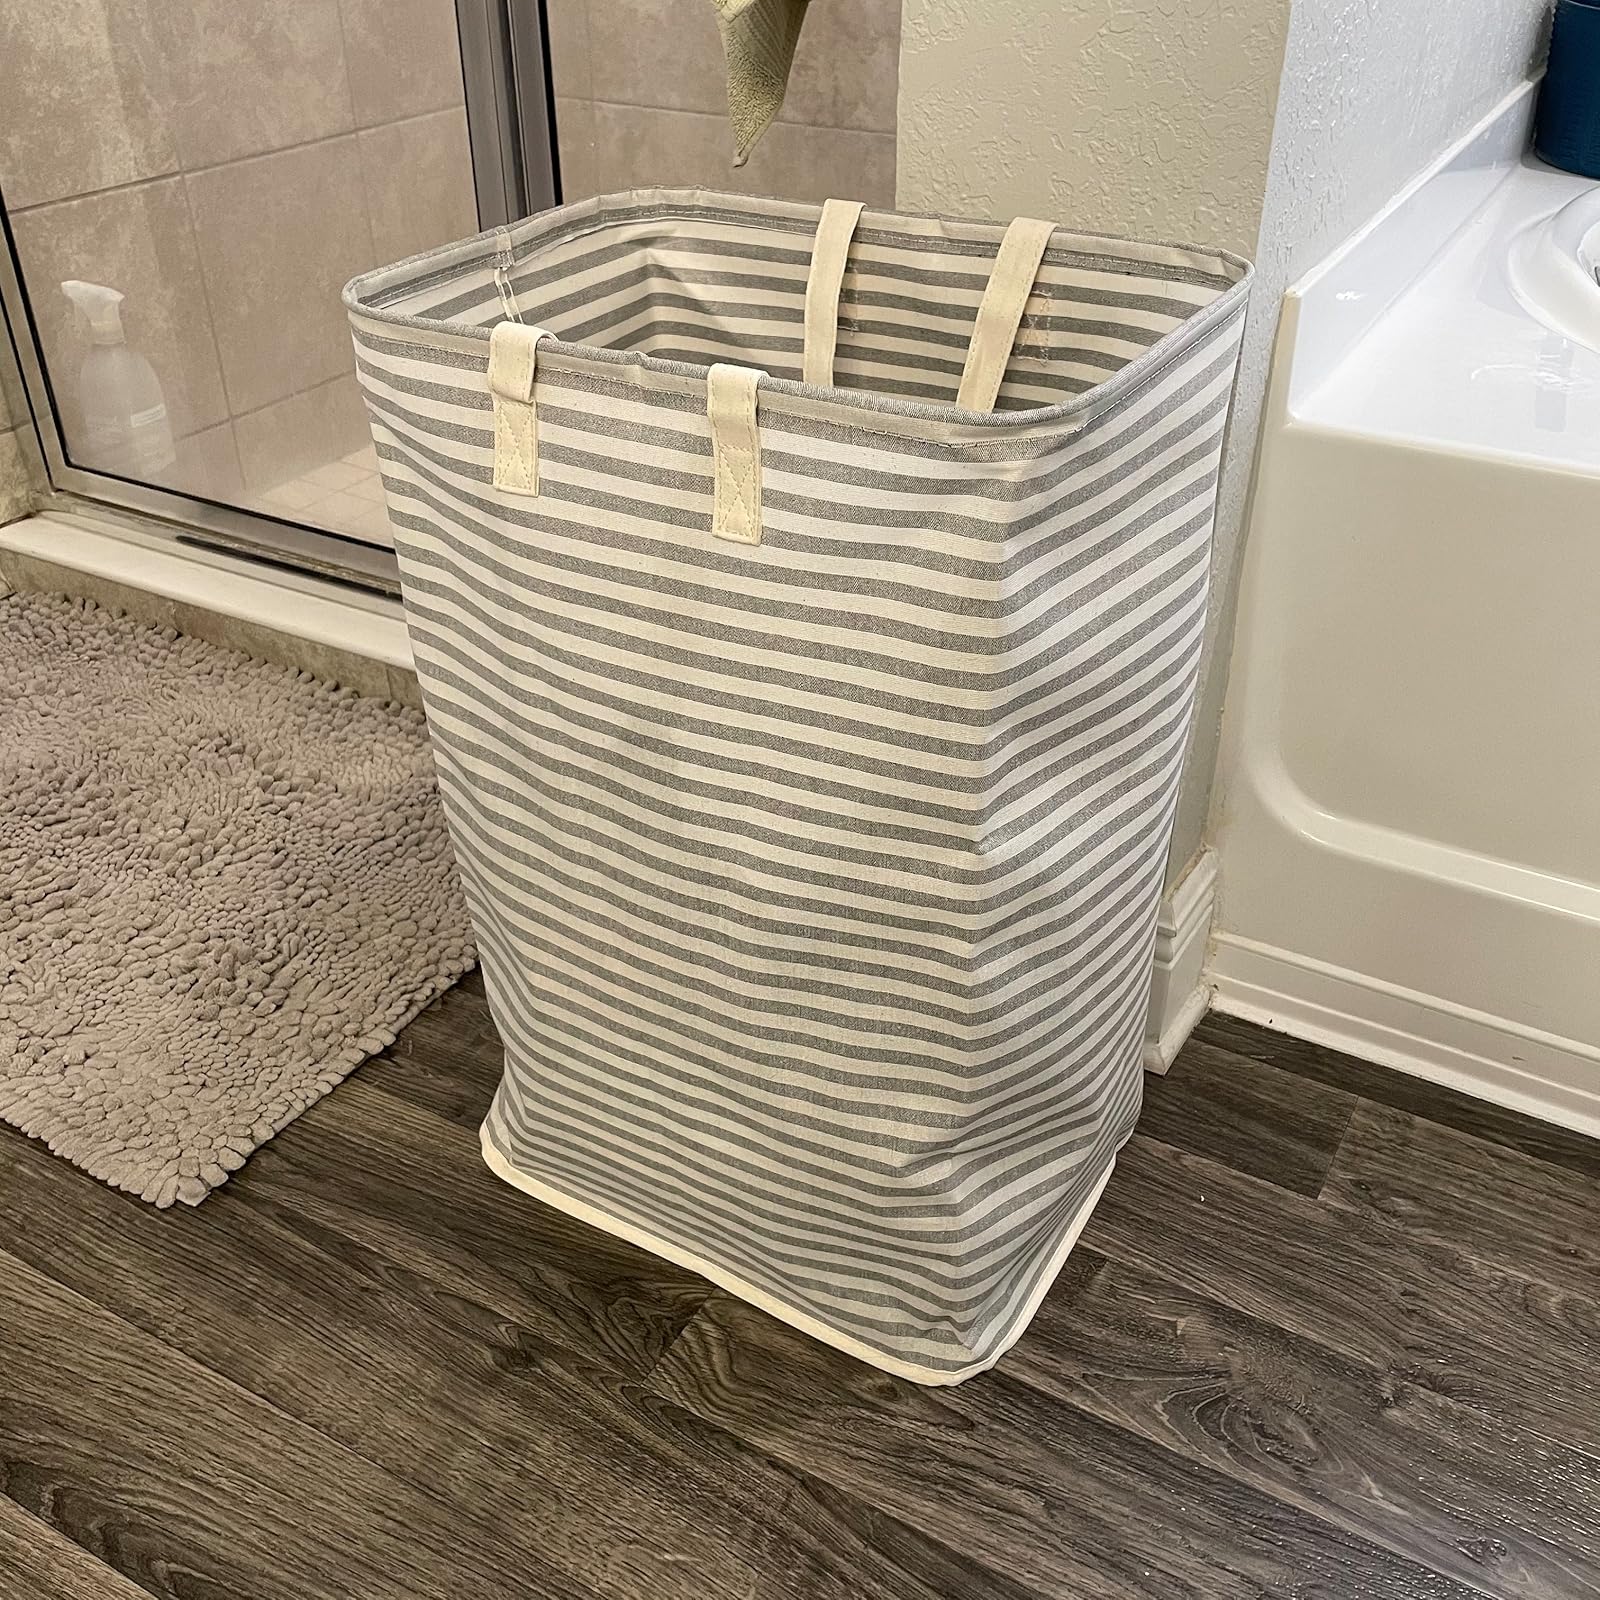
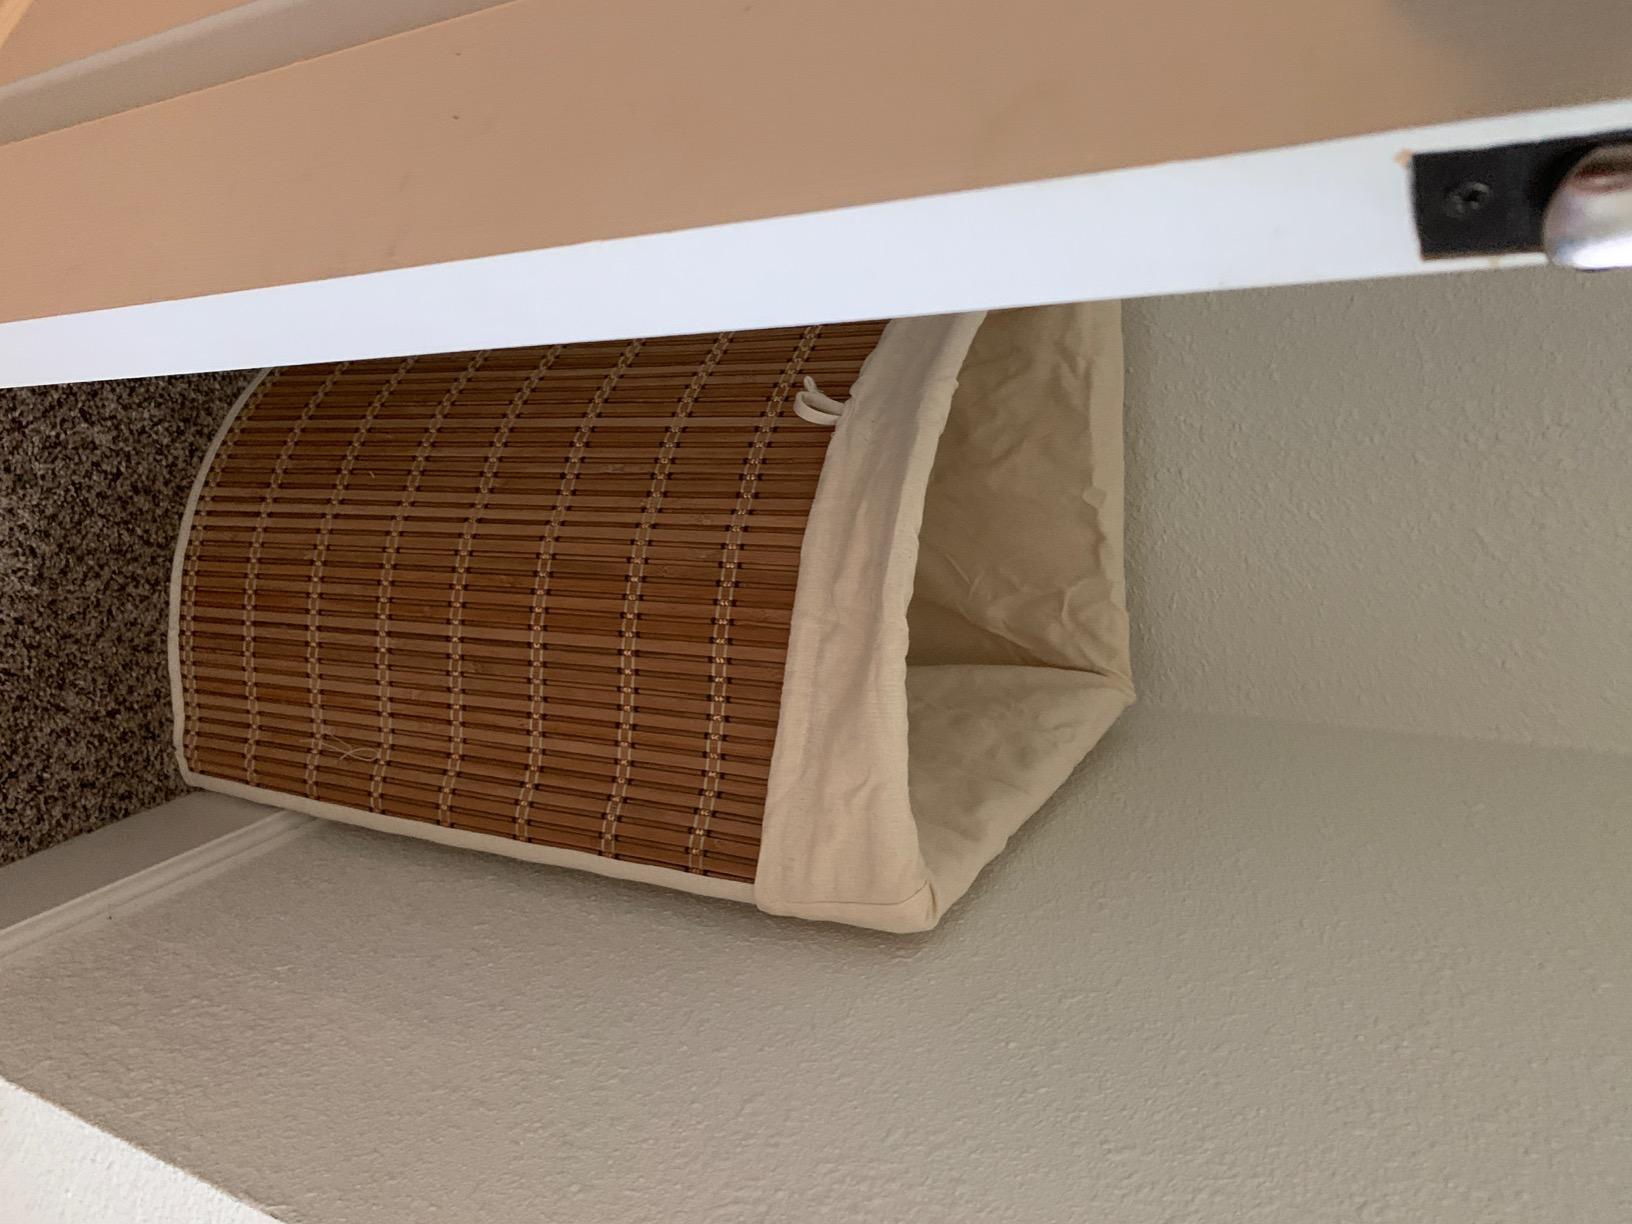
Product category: items_hamper
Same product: no